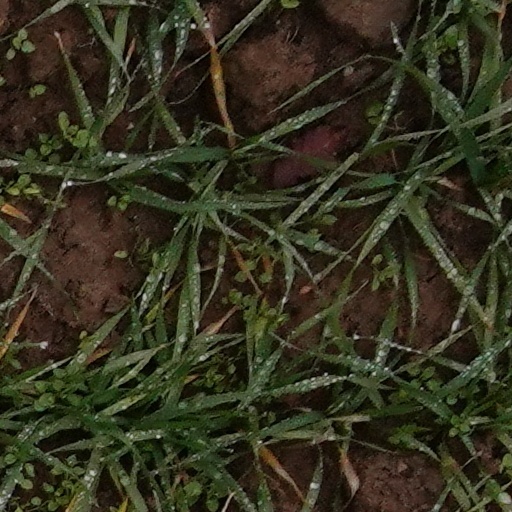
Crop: wheat